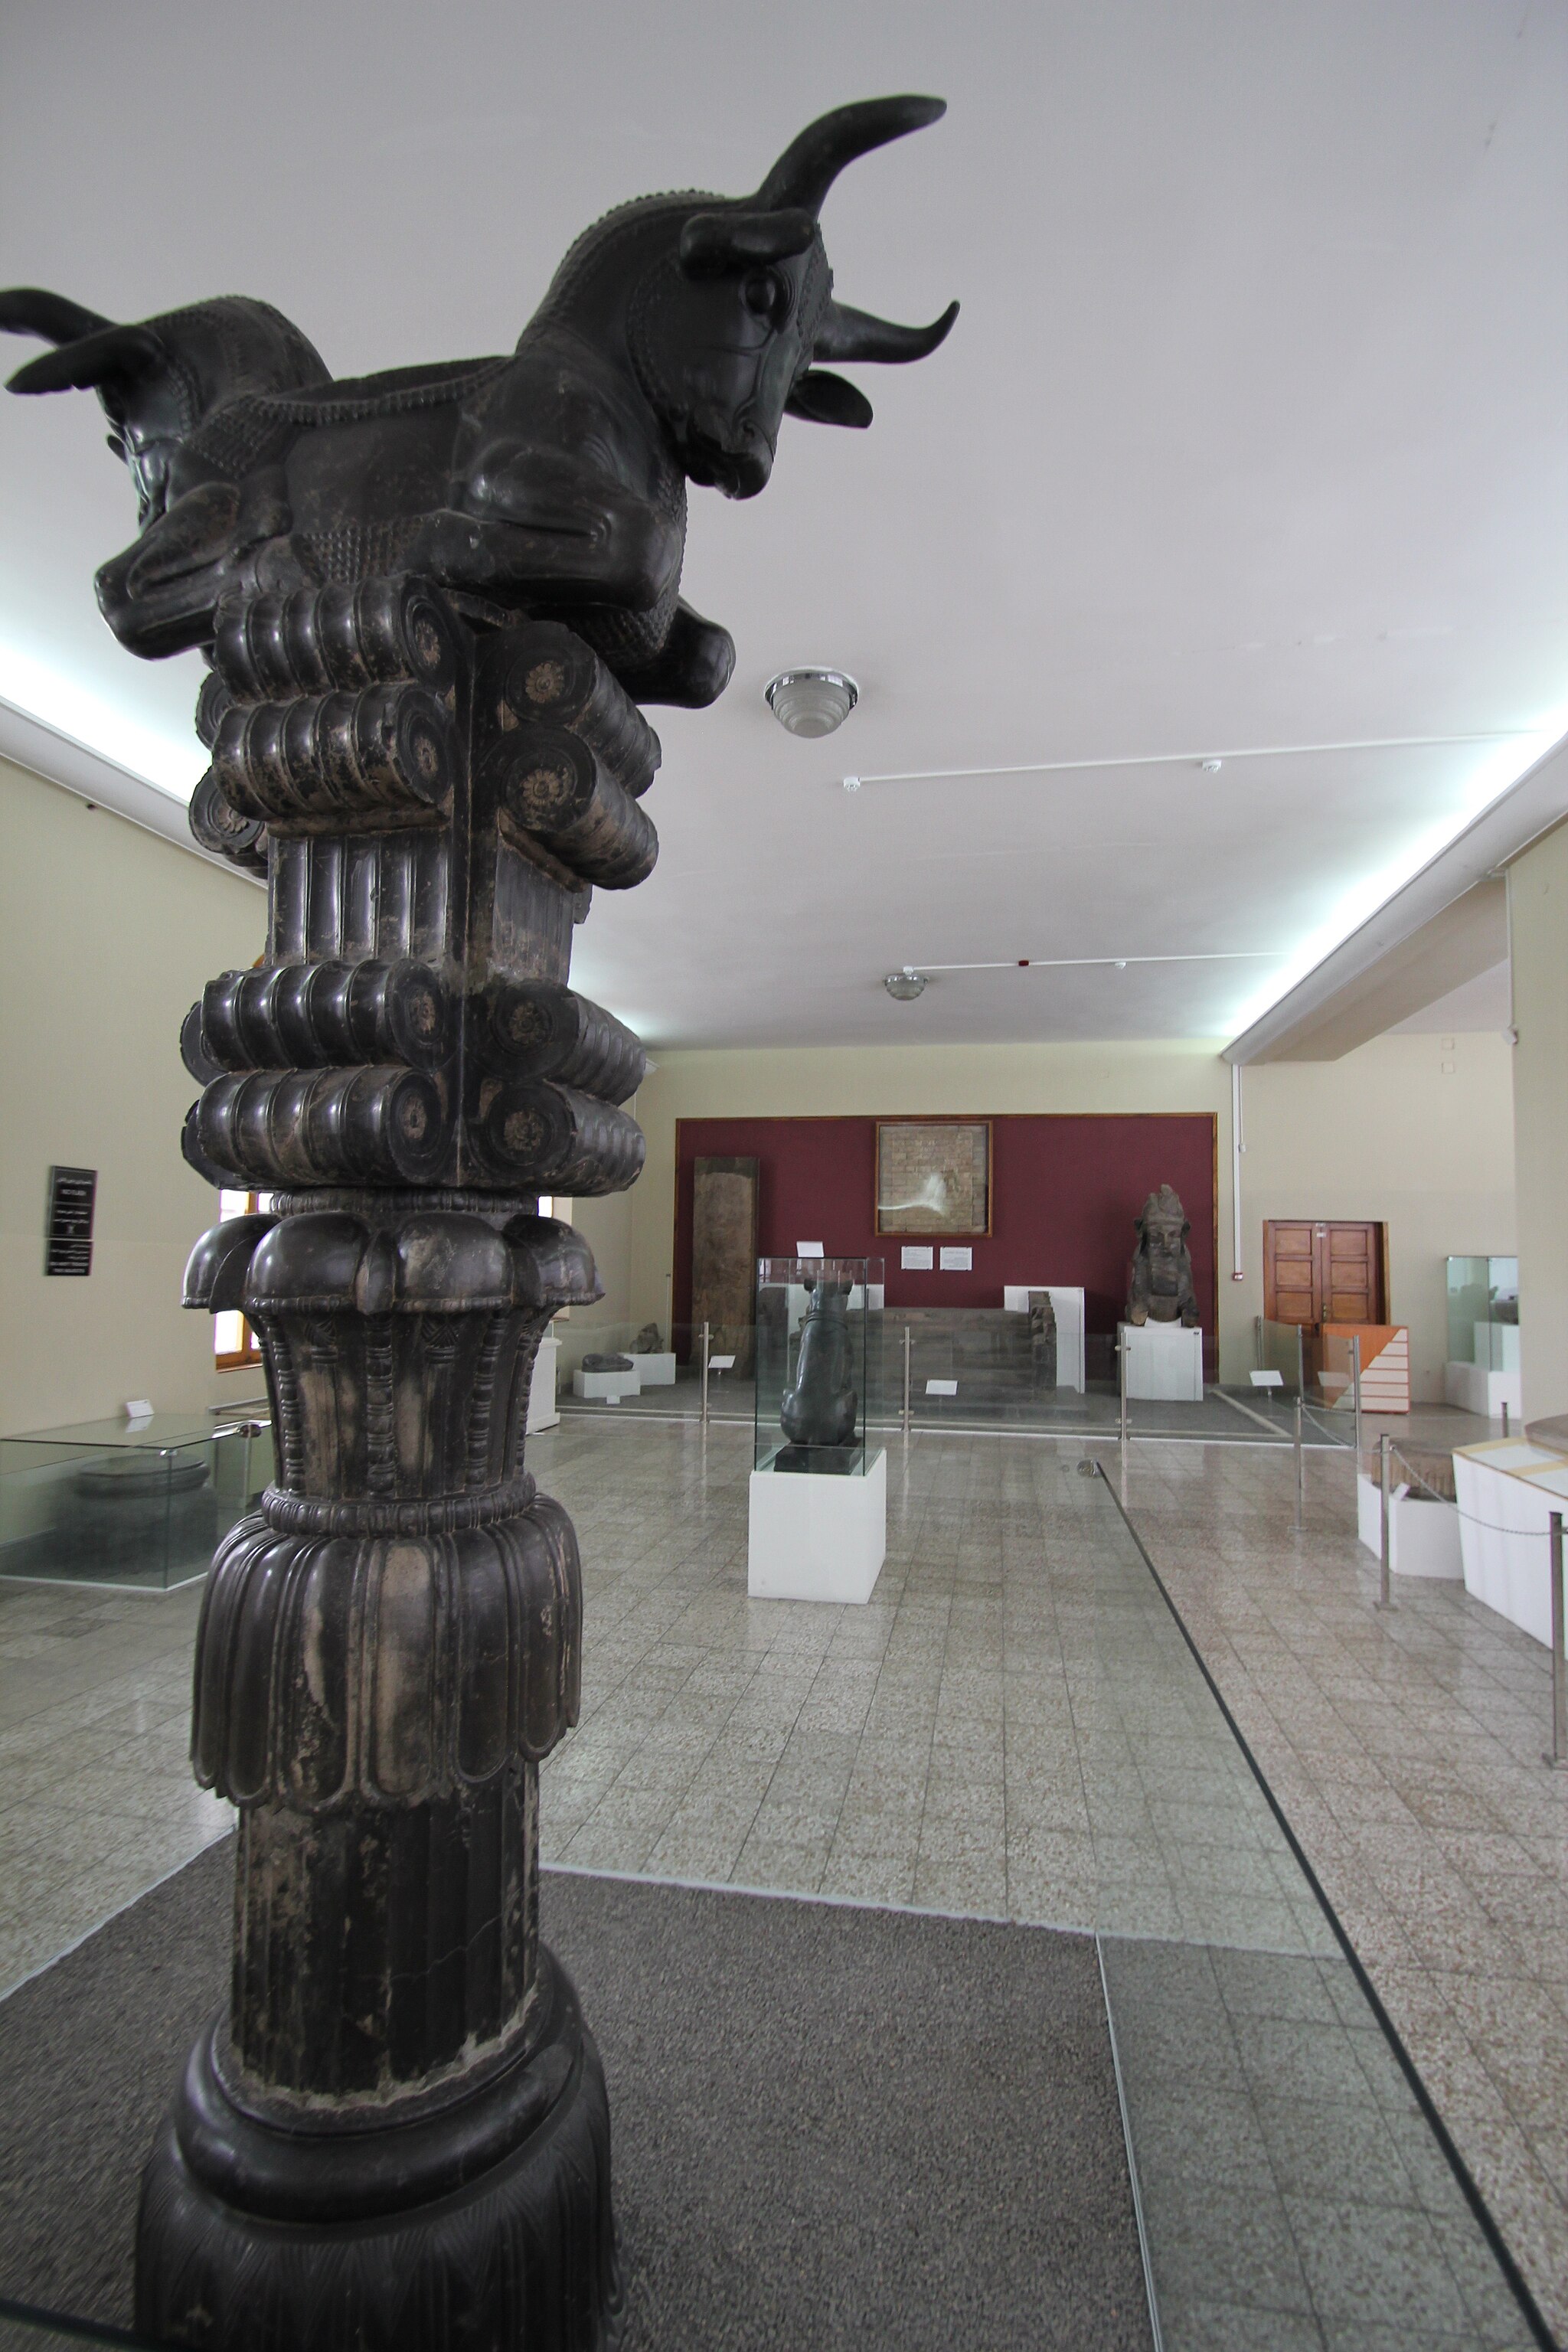
Title: National Museum of Iran (6224082794)
Description: National Museum of Iran
Date: 2011-09-21 04:44
Categories: Files with coordinates missing SDC location of creation, Flickr images reviewed by FlickreviewR 2, Achaemenid art in the National museum of Iran, Column and bull capital from Persepolis - 5th century BC – National museum of Iran